Cesare Calense

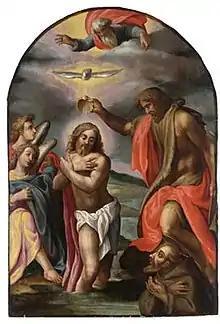
Cesare Calense, "The Baptism of Christ", c. 1600

Cesare Calense (died 1640) was a native of the province of Lecce in the kingdom of Naples, Italy. He painted a "Deposition" for the church of St John the Baptist in Naples.